Hellenistic period

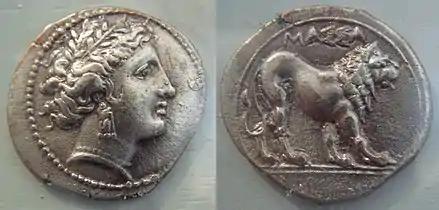
A silver drachma from Massalia (modern Marseille, France), dated 375–200 BC, with the head of the goddess Artemis on the obverse and a lion on the reverse

The west Balkan coast was inhabited by various Illyrian tribes and kingdoms such as the kingdom of the Dalmatae and of the Ardiaei, who often engaged in piracy under Queen Teuta (reigned 231–227 BC). Further inland was the Illyrian Paeonian Kingdom and the tribe of the Agrianes. Illyrians on the coast of the Adriatic were under the effects and influence of Hellenisation and some tribes adopted Greek, becoming bilingual due to their proximity to the Greek colonies in Illyria. Illyrians imported weapons and armor from the ancient Greeks (such as the Illyrian type helmet, originally a Greek type) and also adopted the ornamentation of ancient Macedon on their shields and their war belts (a single one has been found, dated 3rd century BC at modern Selcë e Poshtme, a part of Macedon at the time under Philip V of Macedon).